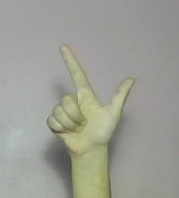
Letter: laam